Fei Fei Sun

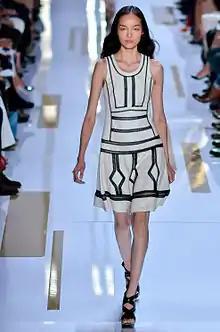
Sun at New York Fashion Week 2013.

Sun Feifei (born March 20, 1989), commonly known as Fei Fei Sun, is a Chinese model based in New York City. She is ranked as the New Supers by Models.com. Top casting director Ashley Brokaw proclaimed Fei Fei as "an exceptional beauty", considered to be a supermodel by some fashion editors and journalists. She is a spokesmodel of cosmetic giant Estée Lauder.